Clifton R. Wharton Jr.

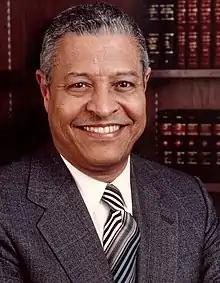
Wharton in 1987

Clifton Reginald Wharton Jr. (September 13, 1926 – November 16, 2024) was an American university president, corporate executive, and United States deputy secretary of state.